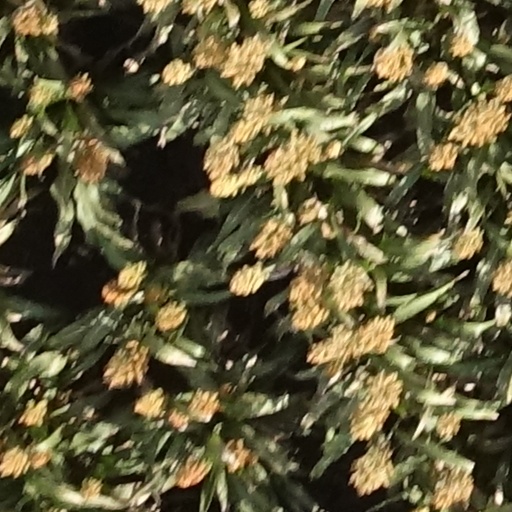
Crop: sorghum